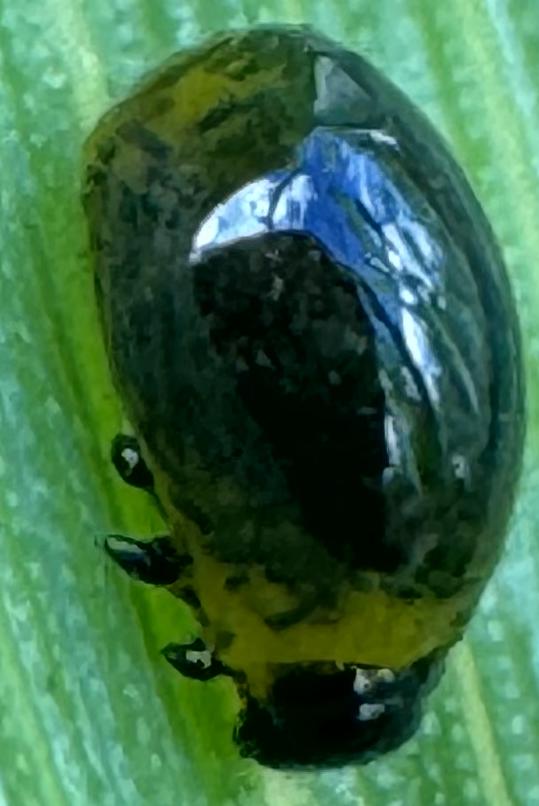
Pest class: cereal_leaf_beetle